Marley Dias

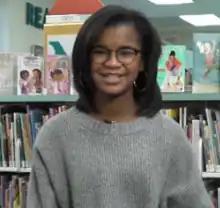
Dias in 2019

Marley Dias is an American activist and writer. While Dias was in 6th grade, in November 2015, she launched a campaign called #1000BlackGirlBooks to collect 1,000 books with black female protagonists to donate for black girls at other schools in the U.S.